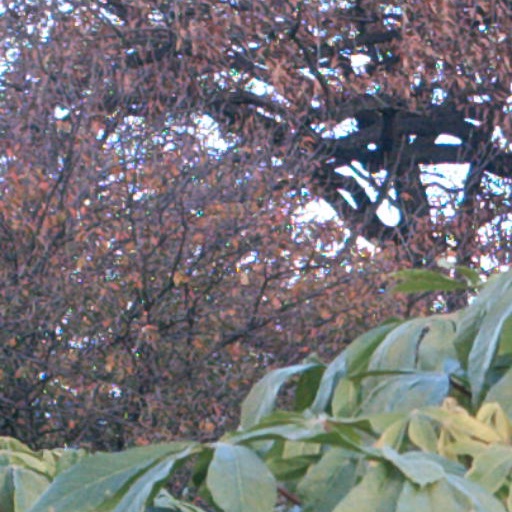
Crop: cassava